Administrative divisions of Aarhus Municipality

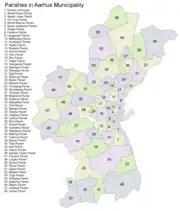
Parishes in Aarhus Municipality

Aarhus Municipality contains 58 parishes split between the 4 deaneries "Århus Domprovsti", "Århus Nordre Provsti", "Århus Søndre Provsti" and "Arhus Vestre Provsti", all part of the Diocese of Aarhus. Parishes on the municipal borders tend to roughly follow those borders with only a few exceptions such as "Vitved Parish" which is a part of both Aarhus and Skanderborg Municipality.